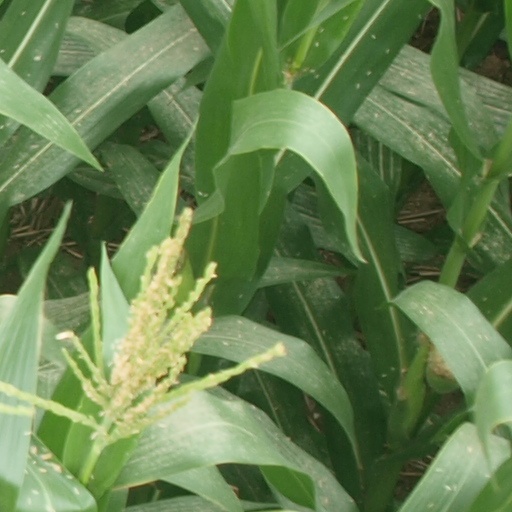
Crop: maize; corn